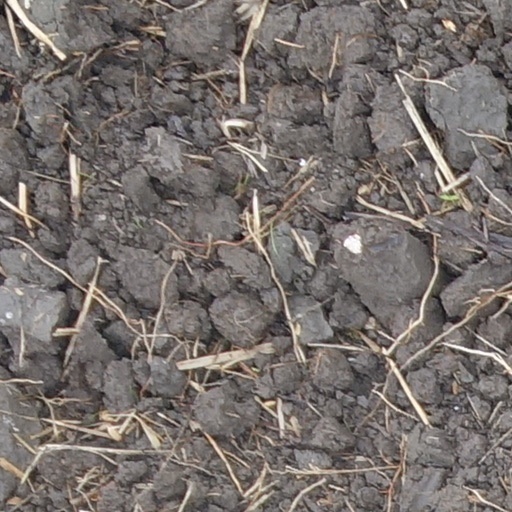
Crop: wheat